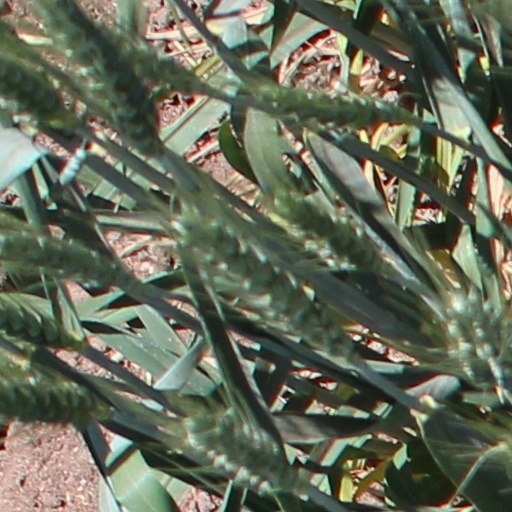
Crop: wheat